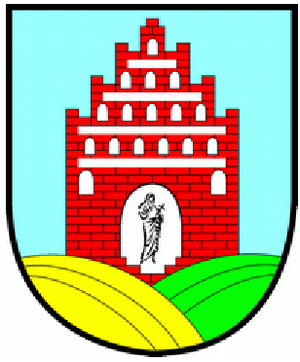
Miłoradz est un village polonais de la voïvodie de Poméranie et du powiat de Malbork. Il est le siège de la gmina de Miłoradz et comptait 1114 habitants en 2006.